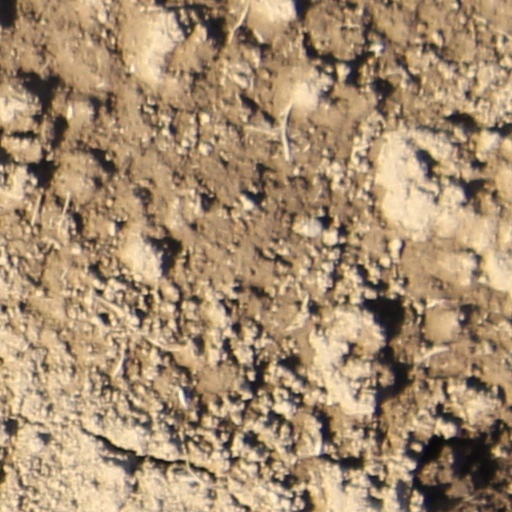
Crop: wheat